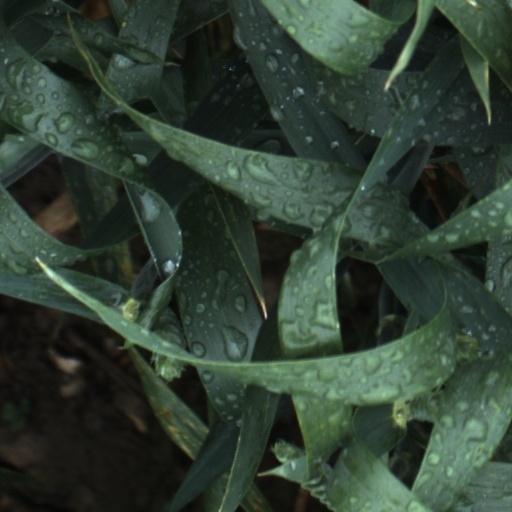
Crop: wheat